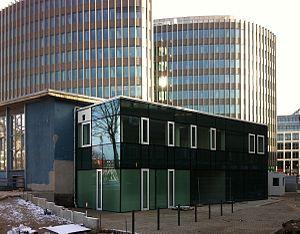
Le Tränenpalast [ˈtʁɛːnənpaˌlast] ou palais des Larmes est le surnom donné, après la fermeture de la frontière et la construction du mur de Berlin, à l'un des principaux postes-frontières berlinois situé près de la gare terminus de Friedrichstraße, permettant ainsi le passage entre Berlin-Ouest et Berlin-Est. Le poste douanier, baptisé « Palais des Larmes » en raison des nombreux adieux qui s'y sont déroulés jusqu'en 1989, a été conservé.